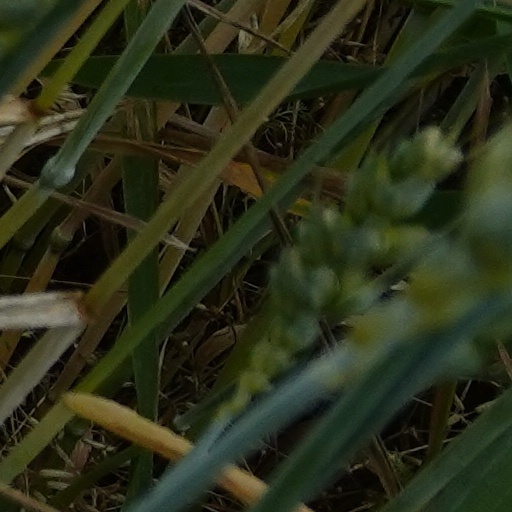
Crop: wheat